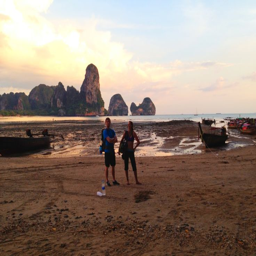
back from an evening of rock climbing